Gennaro Gattuso

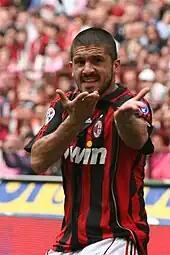
Gattuso in May 2007

Gattuso played his 300th game for the club in a goalless Champions League draw against Lille on 26 September 2006, and he extended his current deal with Milan until 2011 on 1 February 2007. On 23 May 2007, Gattuso won the Champions League for the second time in his career when Milan beat Liverpool 2–1 in the final.